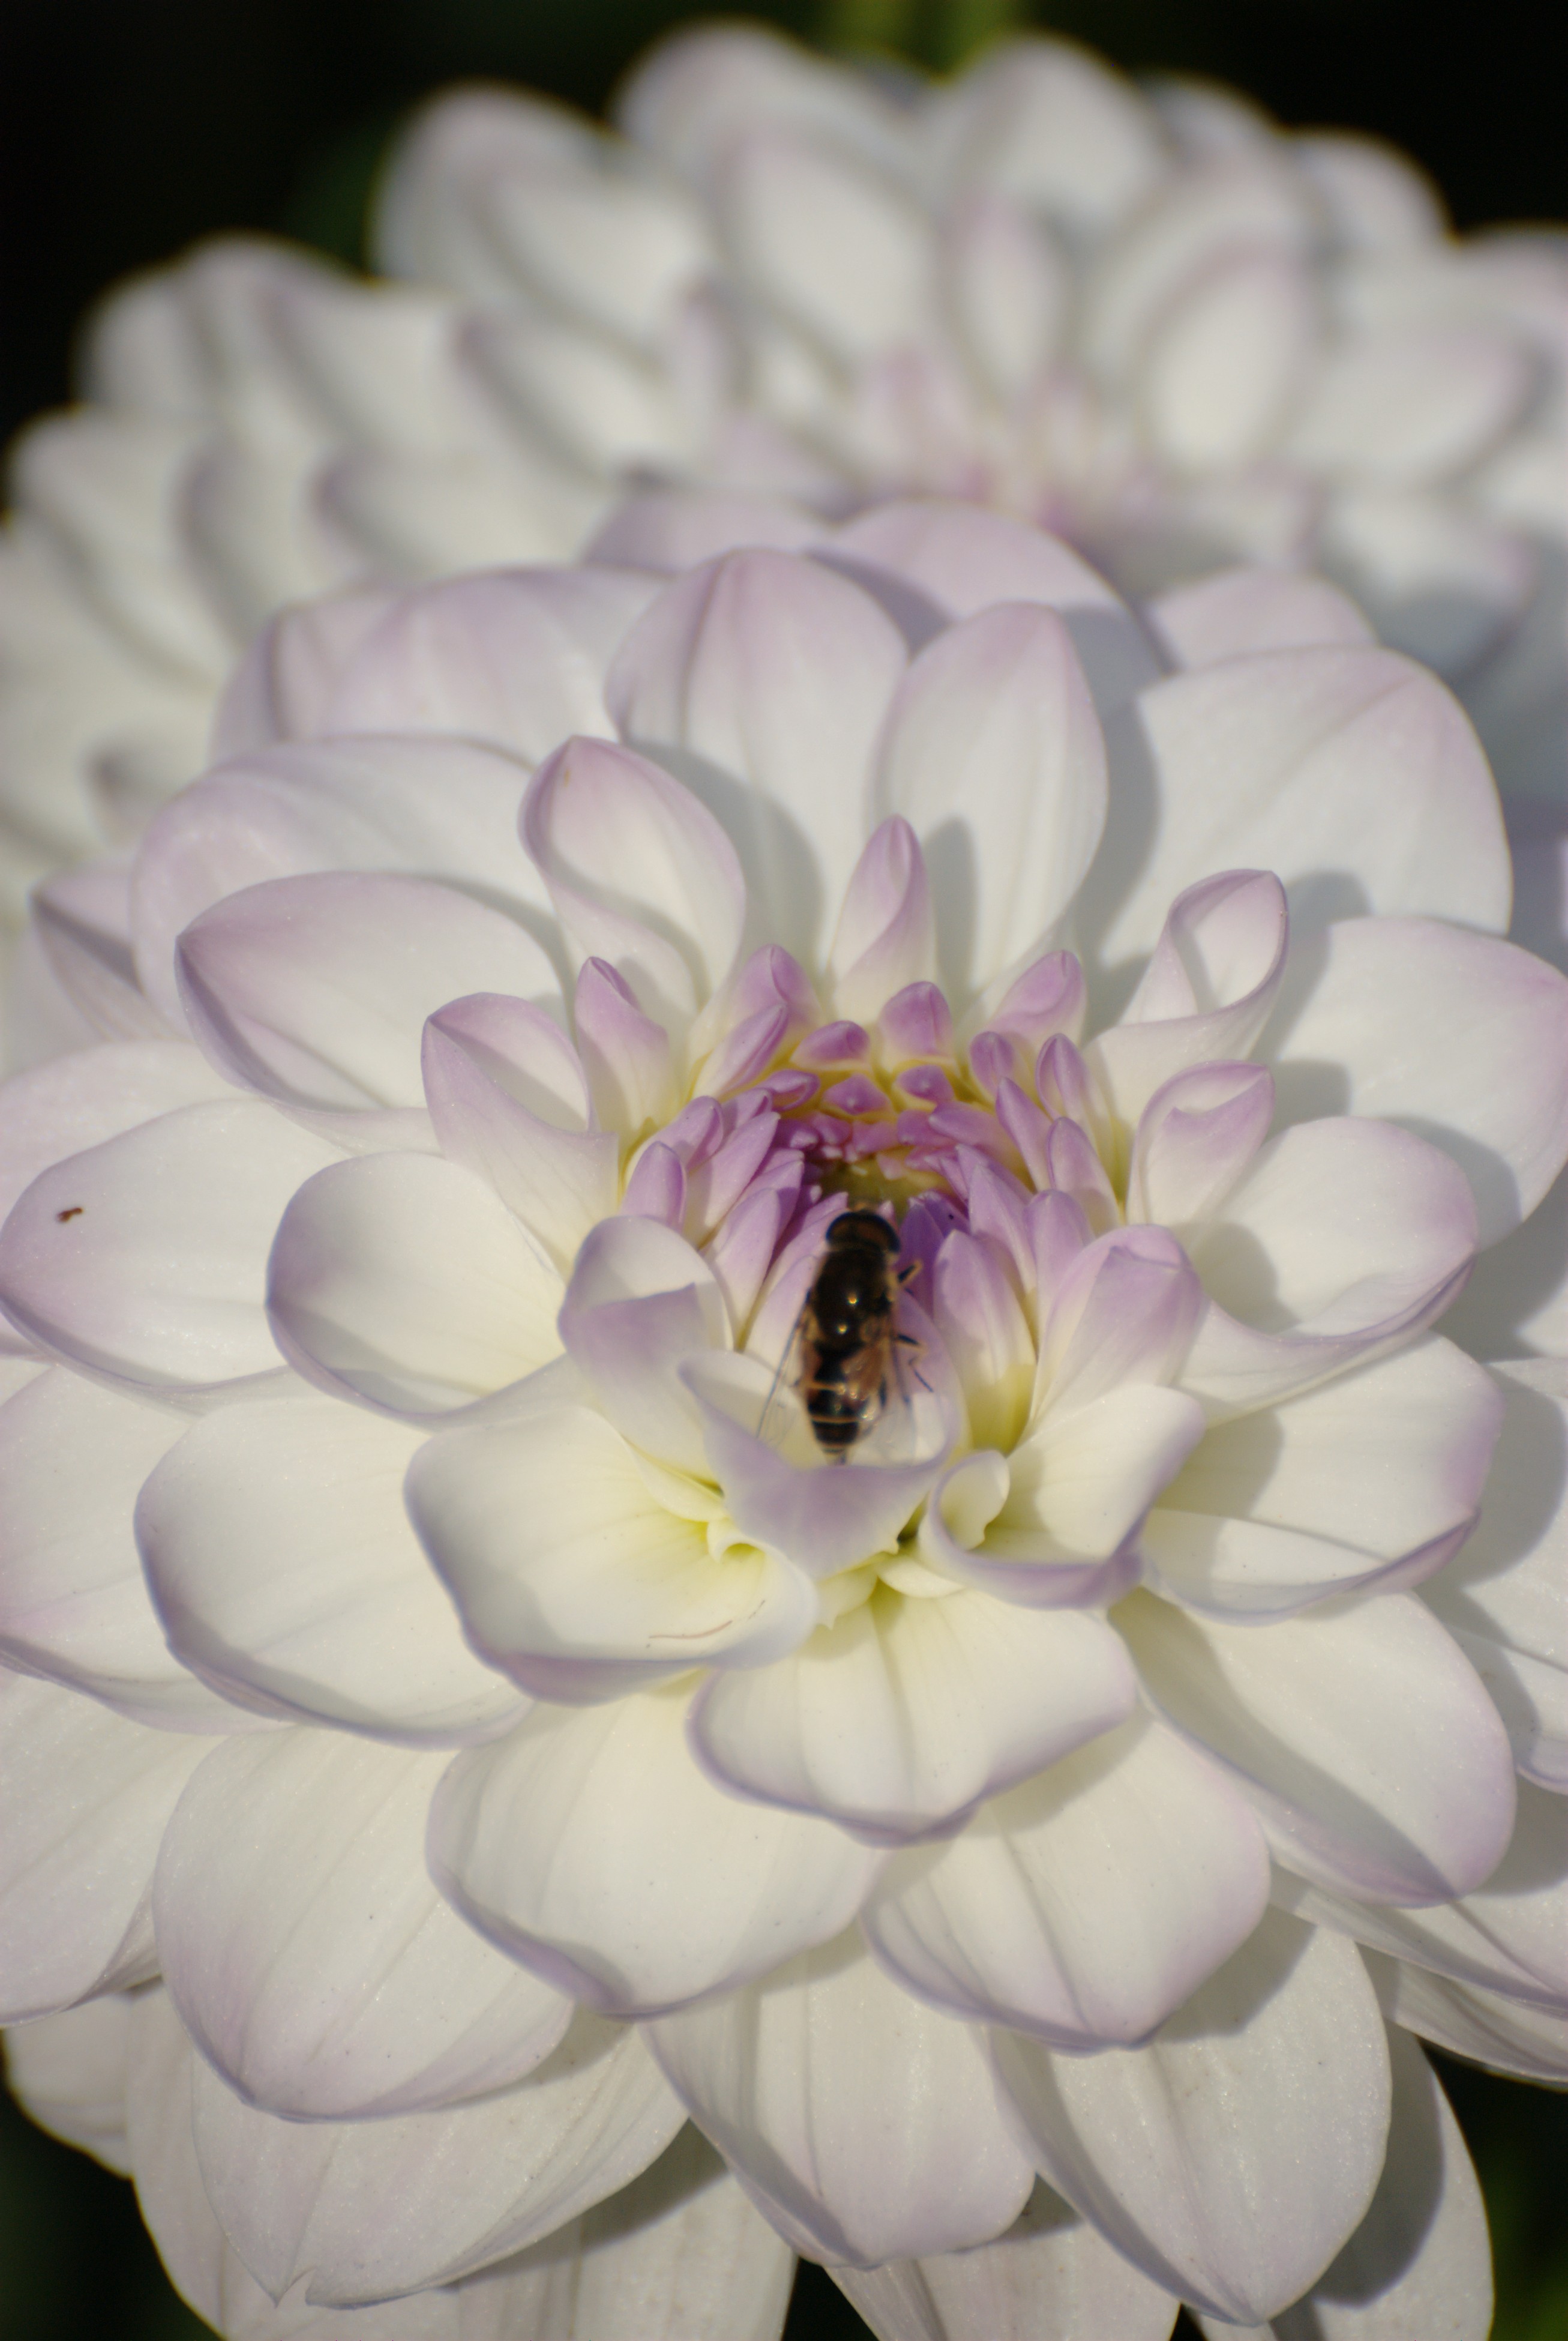
nature, blossom, plant, white, flower, petal, botany, flora, flowers, close up, cool image, abigfave, floristry, naturesfinest, macro photography, flowering plant, daisy family, flower bouquet, land plant